Ludovic Magnin

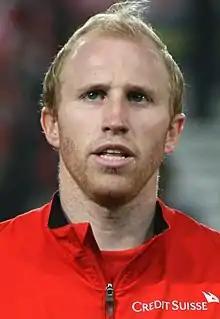
Magnin lining up for Switzerland in 2006

Ludovic Magnin (born 20 April 1979) is a Swiss football manager and a former player. He is the manager of Swiss Super League club Basel. He played as a left-back for the Switzerland national team, Yverdon Sport, FC Lugano, Werder Bremen, VfB Stuttgart, and FC Zürich.